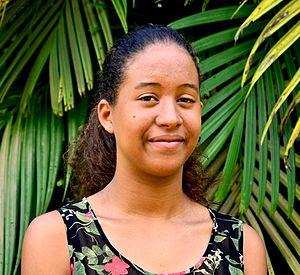
Felicity Passon, née le 11 juillet 1999 à Mahé, est une nageuse seychelloise.